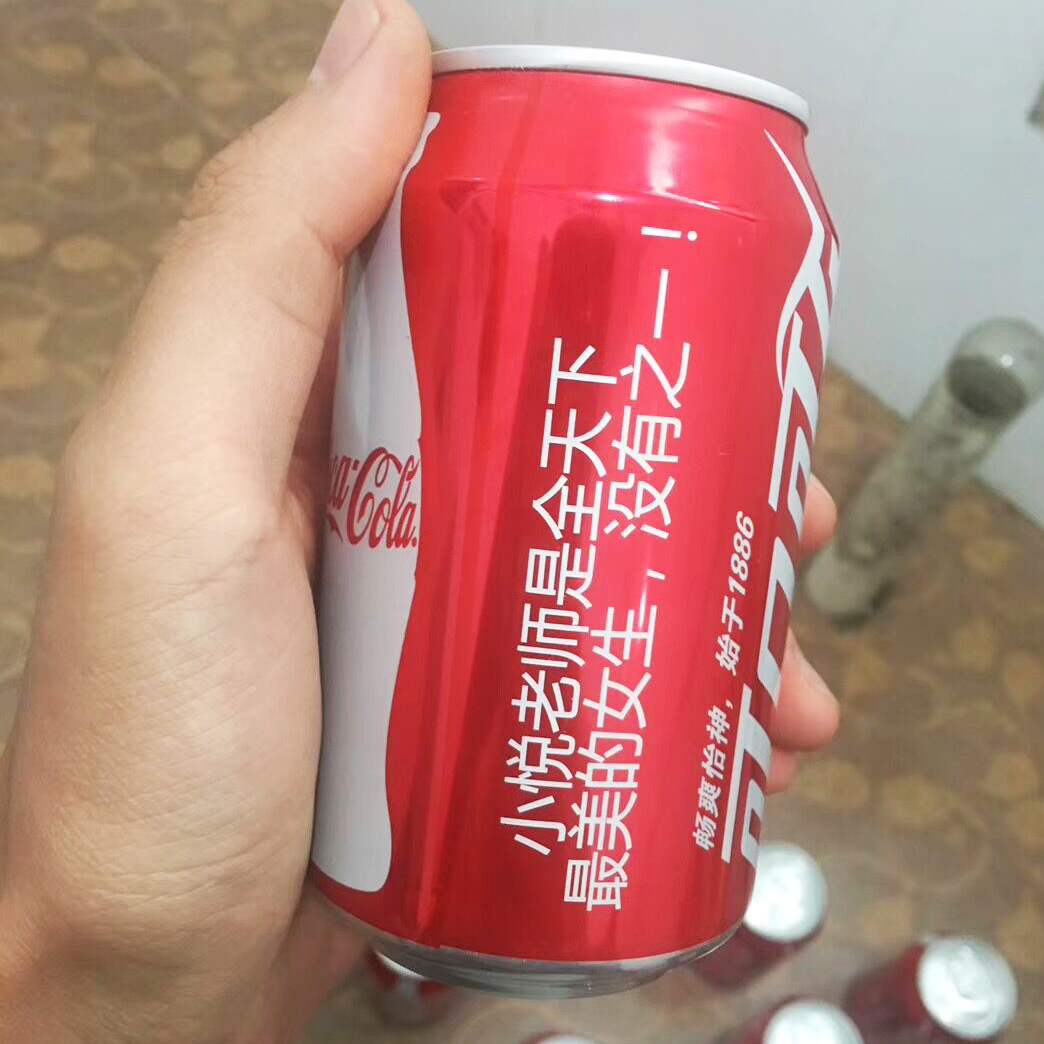
Label: metal